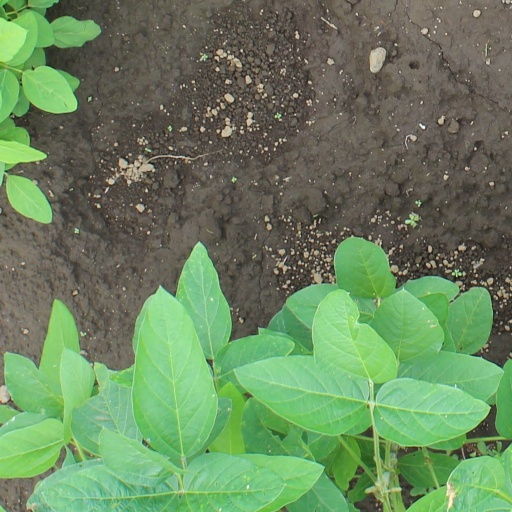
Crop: soybean